2014 League of Legends World Championship

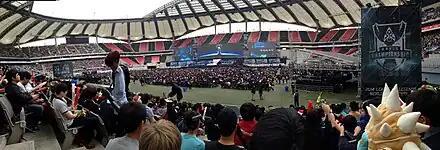
Seoul World Cup Stadium for the finals

Around 40,000 fans attended the grand finals between Samsung White and Star Horn Royal Club. It is estimated that there were 288 million cumulative views throughout the entire tournament.